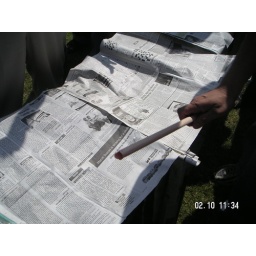
The paper bridge built by engineers from the Mittals family. Nick-named the double bed bridge for obvious reasons.